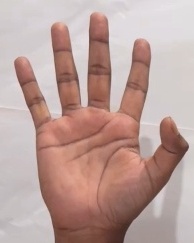
ASL sign: 5